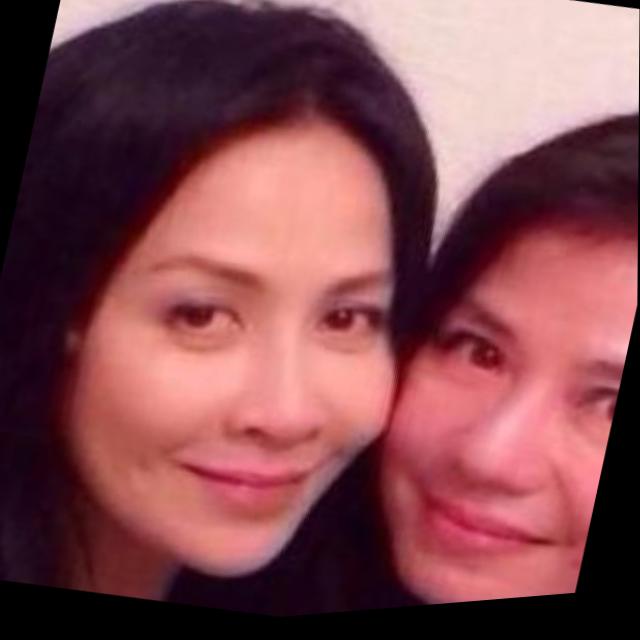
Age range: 21-44